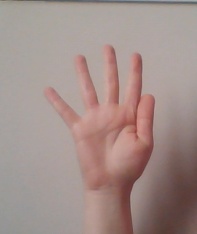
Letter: sheen